The Trevor Horn Band

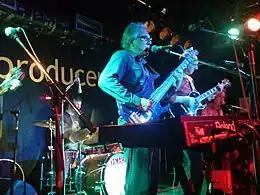
The original line-up (L-R; Creme (out-of-shot), Soan (drums), Horn, Lipson and Braide) performing at the Camden Barfly

The concept for the band was conceived as a mutual means for the ZTT music producer partners Trevor Horn (formerly of The Buggles, Yes and Art of Noise) and Steve Lipson (session guitarist for a number of acts) to take a break from their work in the studio and play their songs live. Joined by producer Chris Braide, music video director and former 10cc frontman Lol Creme (also formerly of Godley and Creme and Art of Noise) and session drummer Ash Soan (worked for various artists including Dido and Robbie Williams, and former member of Del Amitri), they named the project The Producers in reference to their careers in the studio, and started out playing live covers. Braide described the formation of the band: